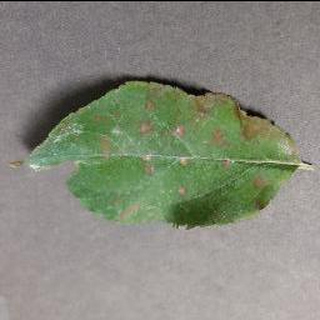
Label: apple_cedar_apple_rust